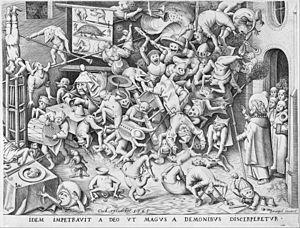
Le magicien Hermogène, adversaire puis disciple de saint Jacques le Majeur, est un personnage des Virtutes Apostolorum et de La Légende dorée censé avoir vécu en Judée au premier siècle de l'ère chrétienne.